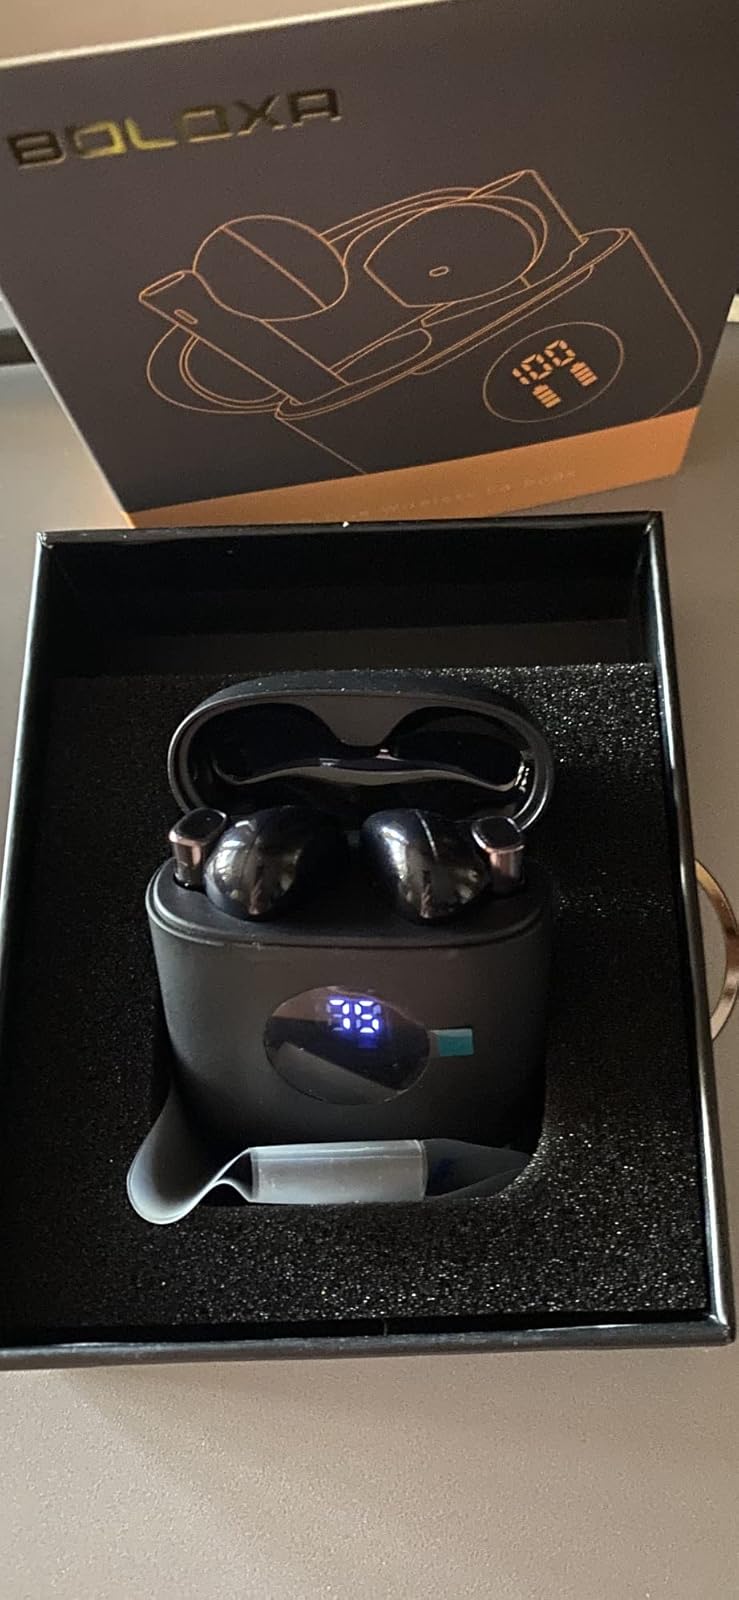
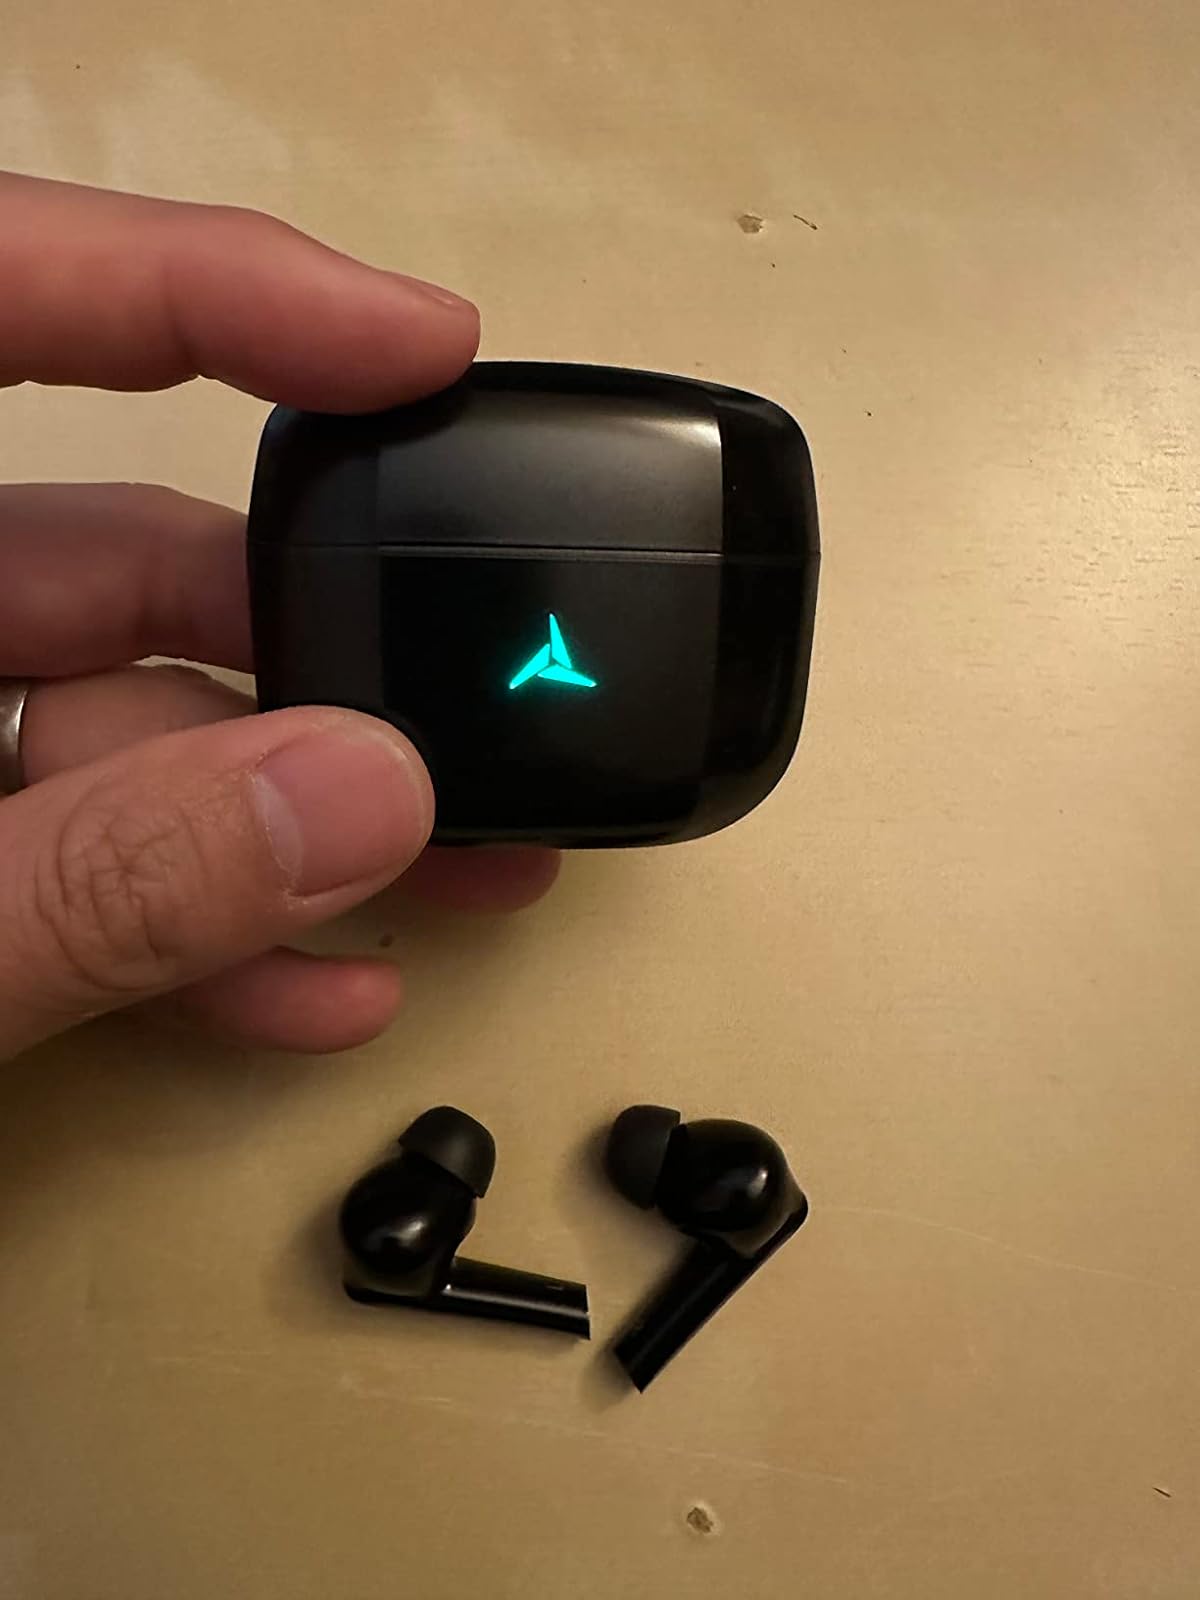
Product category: earbuds
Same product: no